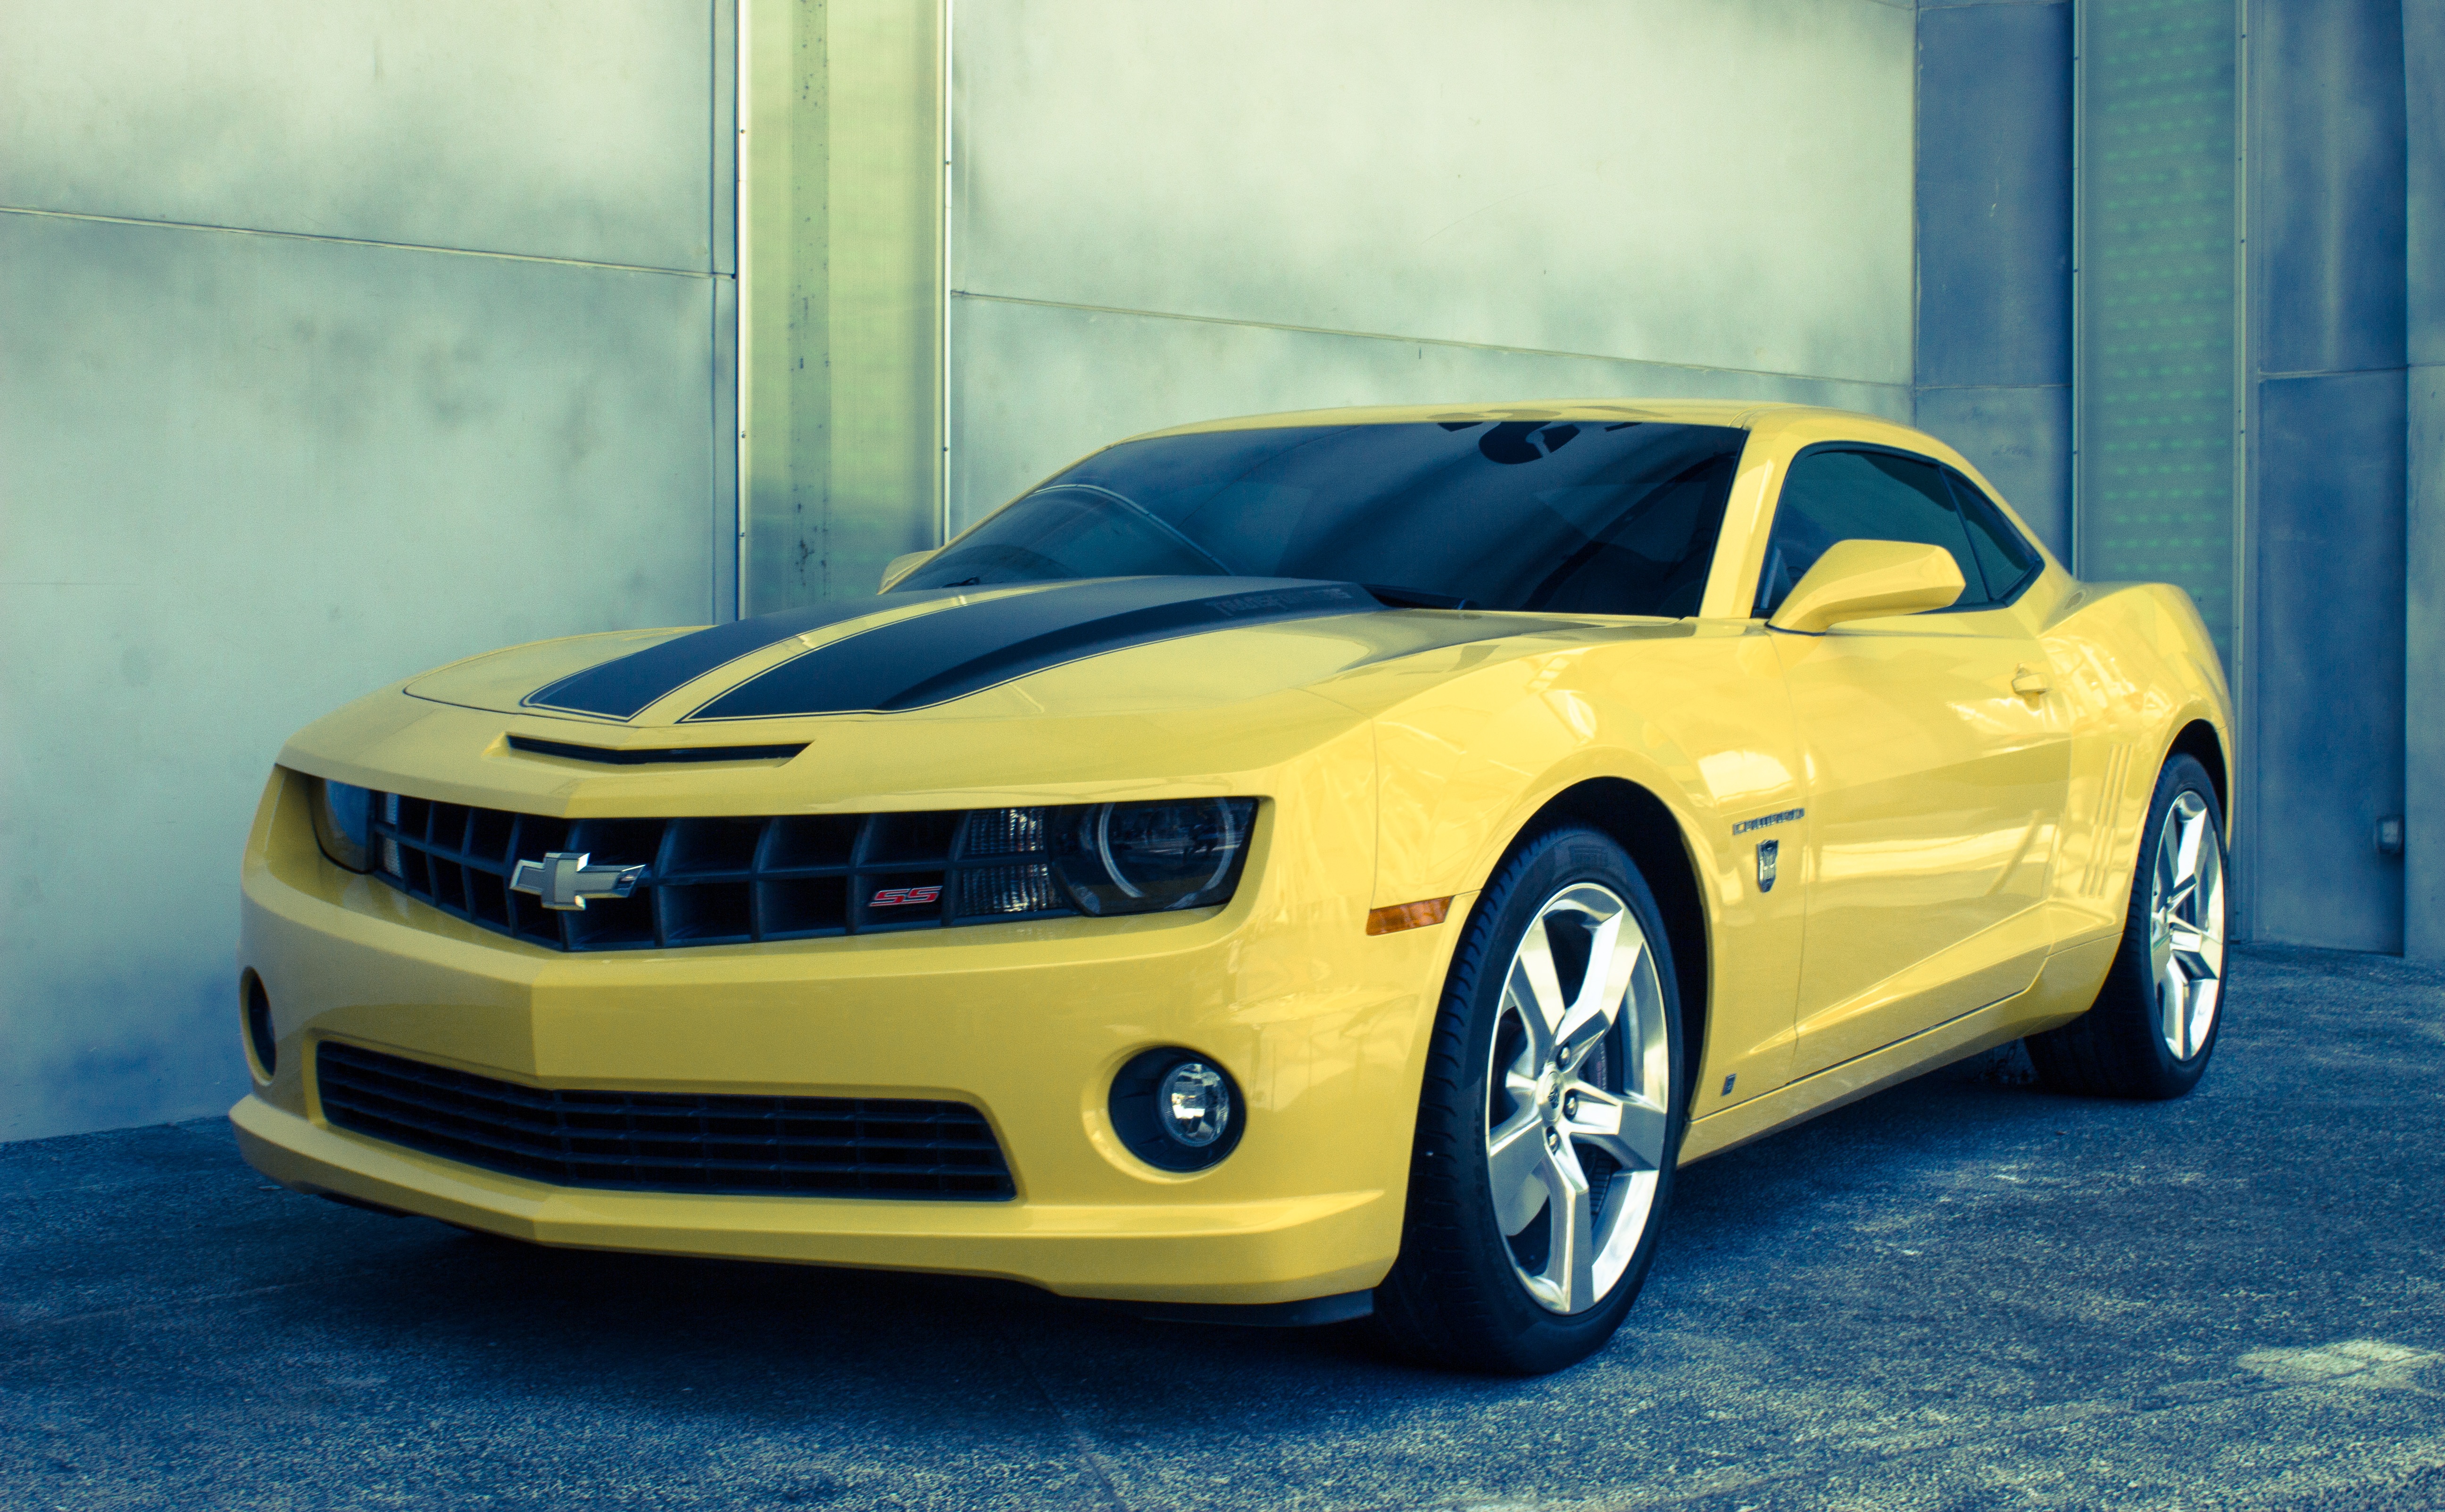
car, wheel, vehicle, motor vehicle, bumper, muscle car, sedan, chevrolet, coupe, bumblebee, land vehicle, automobile make, automotive exterior, automotive design, performance car, chevrolet camaro